Tropical Storm Cindy (1993)

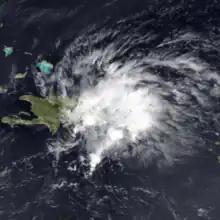
Tropical Storm Cindy making landfall on the island of Hispaniola on August 16

Tropical Storm Cindy was a weak but unusually wet Atlantic tropical cyclone that caused disastrous floods and mudslides across Martinique in August 1993. Cindy formed east of the island and became the annual hurricane season's third named storm on August 14. Due to unfavorable atmospheric conditions, Cindy remained disorganized throughout its journey across the northeastern Caribbean Sea. After attaining maximum sustained winds of , the storm began to weaken from an interaction with the high terrain of Hispaniola. It made landfall in the Dominican Republic as a tropical depression on August 16, and dissipated over the territory the following day.